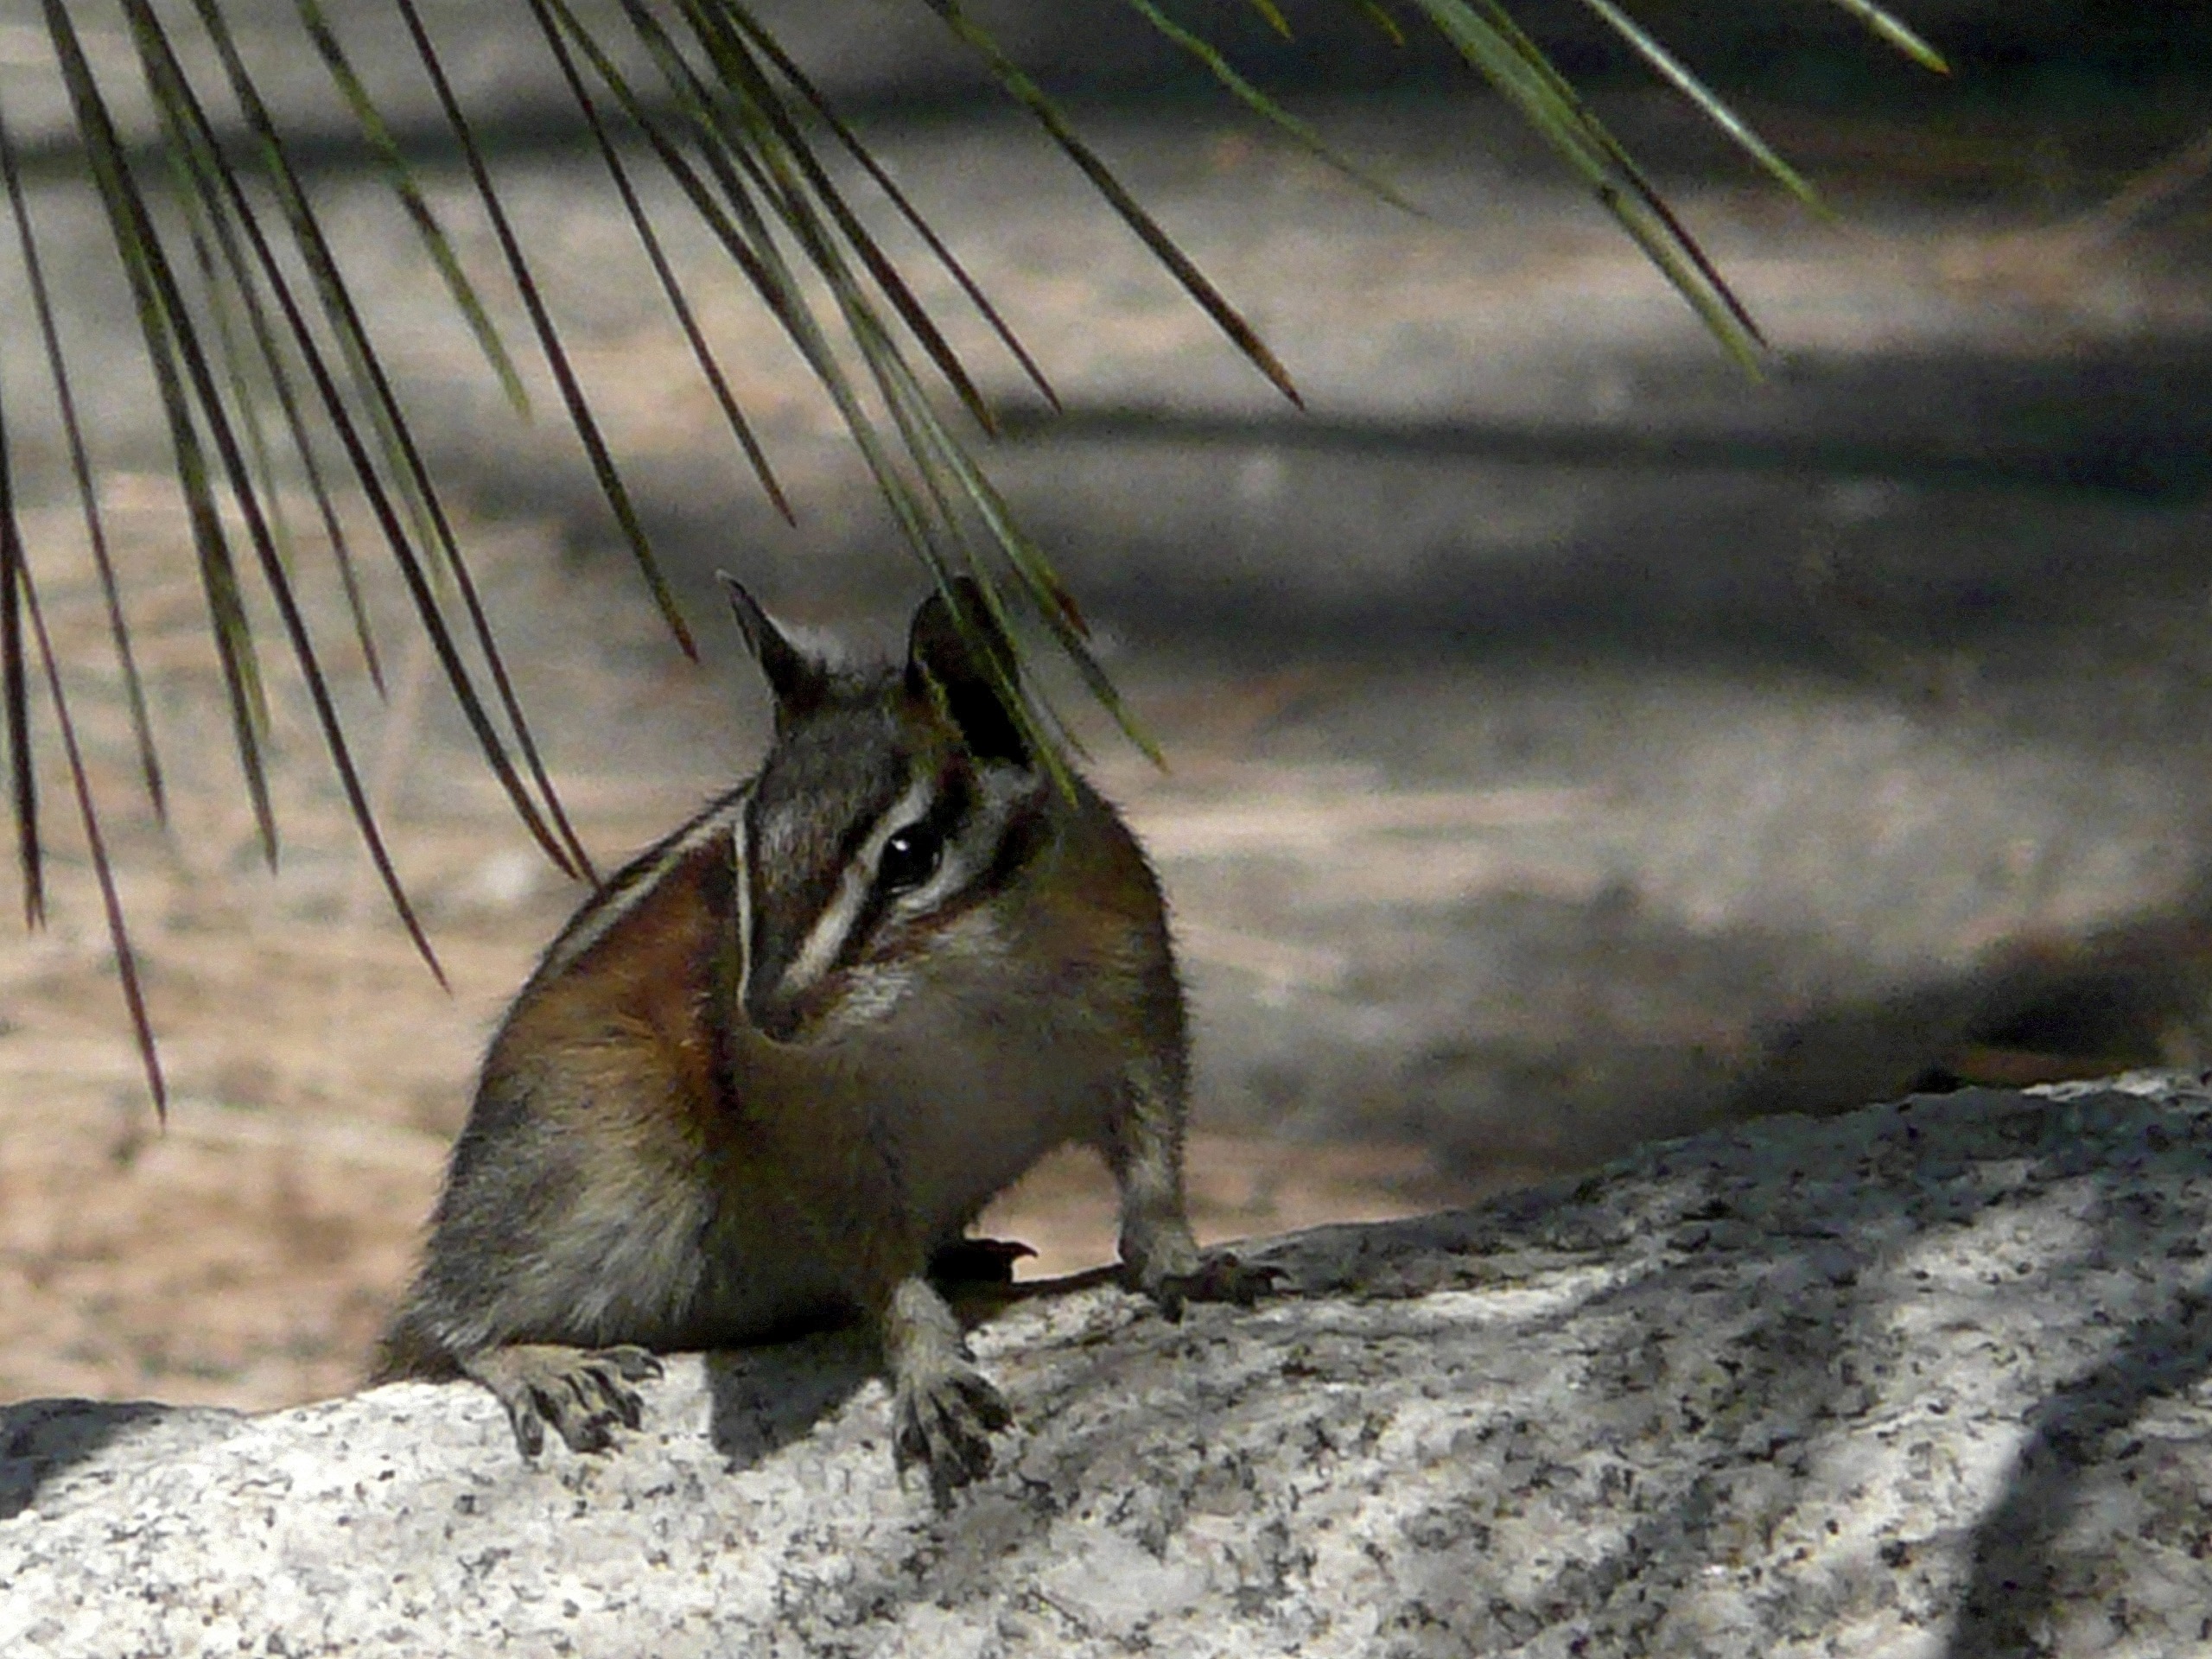
tree, nature, rock, stem, desert, animal, wildlife, mammal, squirrel, rodent, fauna, vertebrate, chipmunk